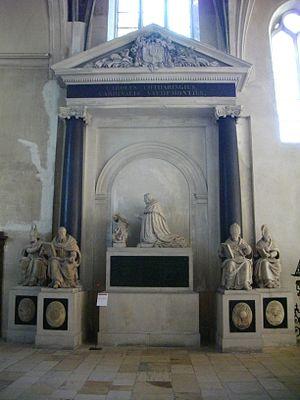
Tombeau de Charles de Vaudémont (1561-1587), par Étienne Dupérac et Florent Drouin, 1588, en l'église des Cordeliers de Nancy
Charles de Lorraine, dit le cardinal de Vaudémont, né à Nomeny le 20 avril 1561, mort à Paris le 29 octobre 1587, fut évêque de Toul et évêque de Verdun.
Cette page est destinée à fournir une liste non exhaustive des principaux orants funéraires situés en France. Elle est articulée dans l'ordre géographique, par département, puis par commune, puis par lieu ou édifice, puis par personnage par ordre chronologique.